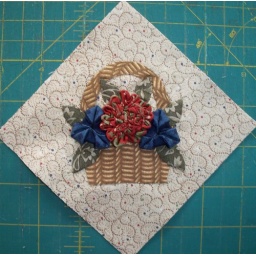
November's BOM Ruched red flower, and 2 folded triangle flowers that were inspired by laplandyellow's flowers.